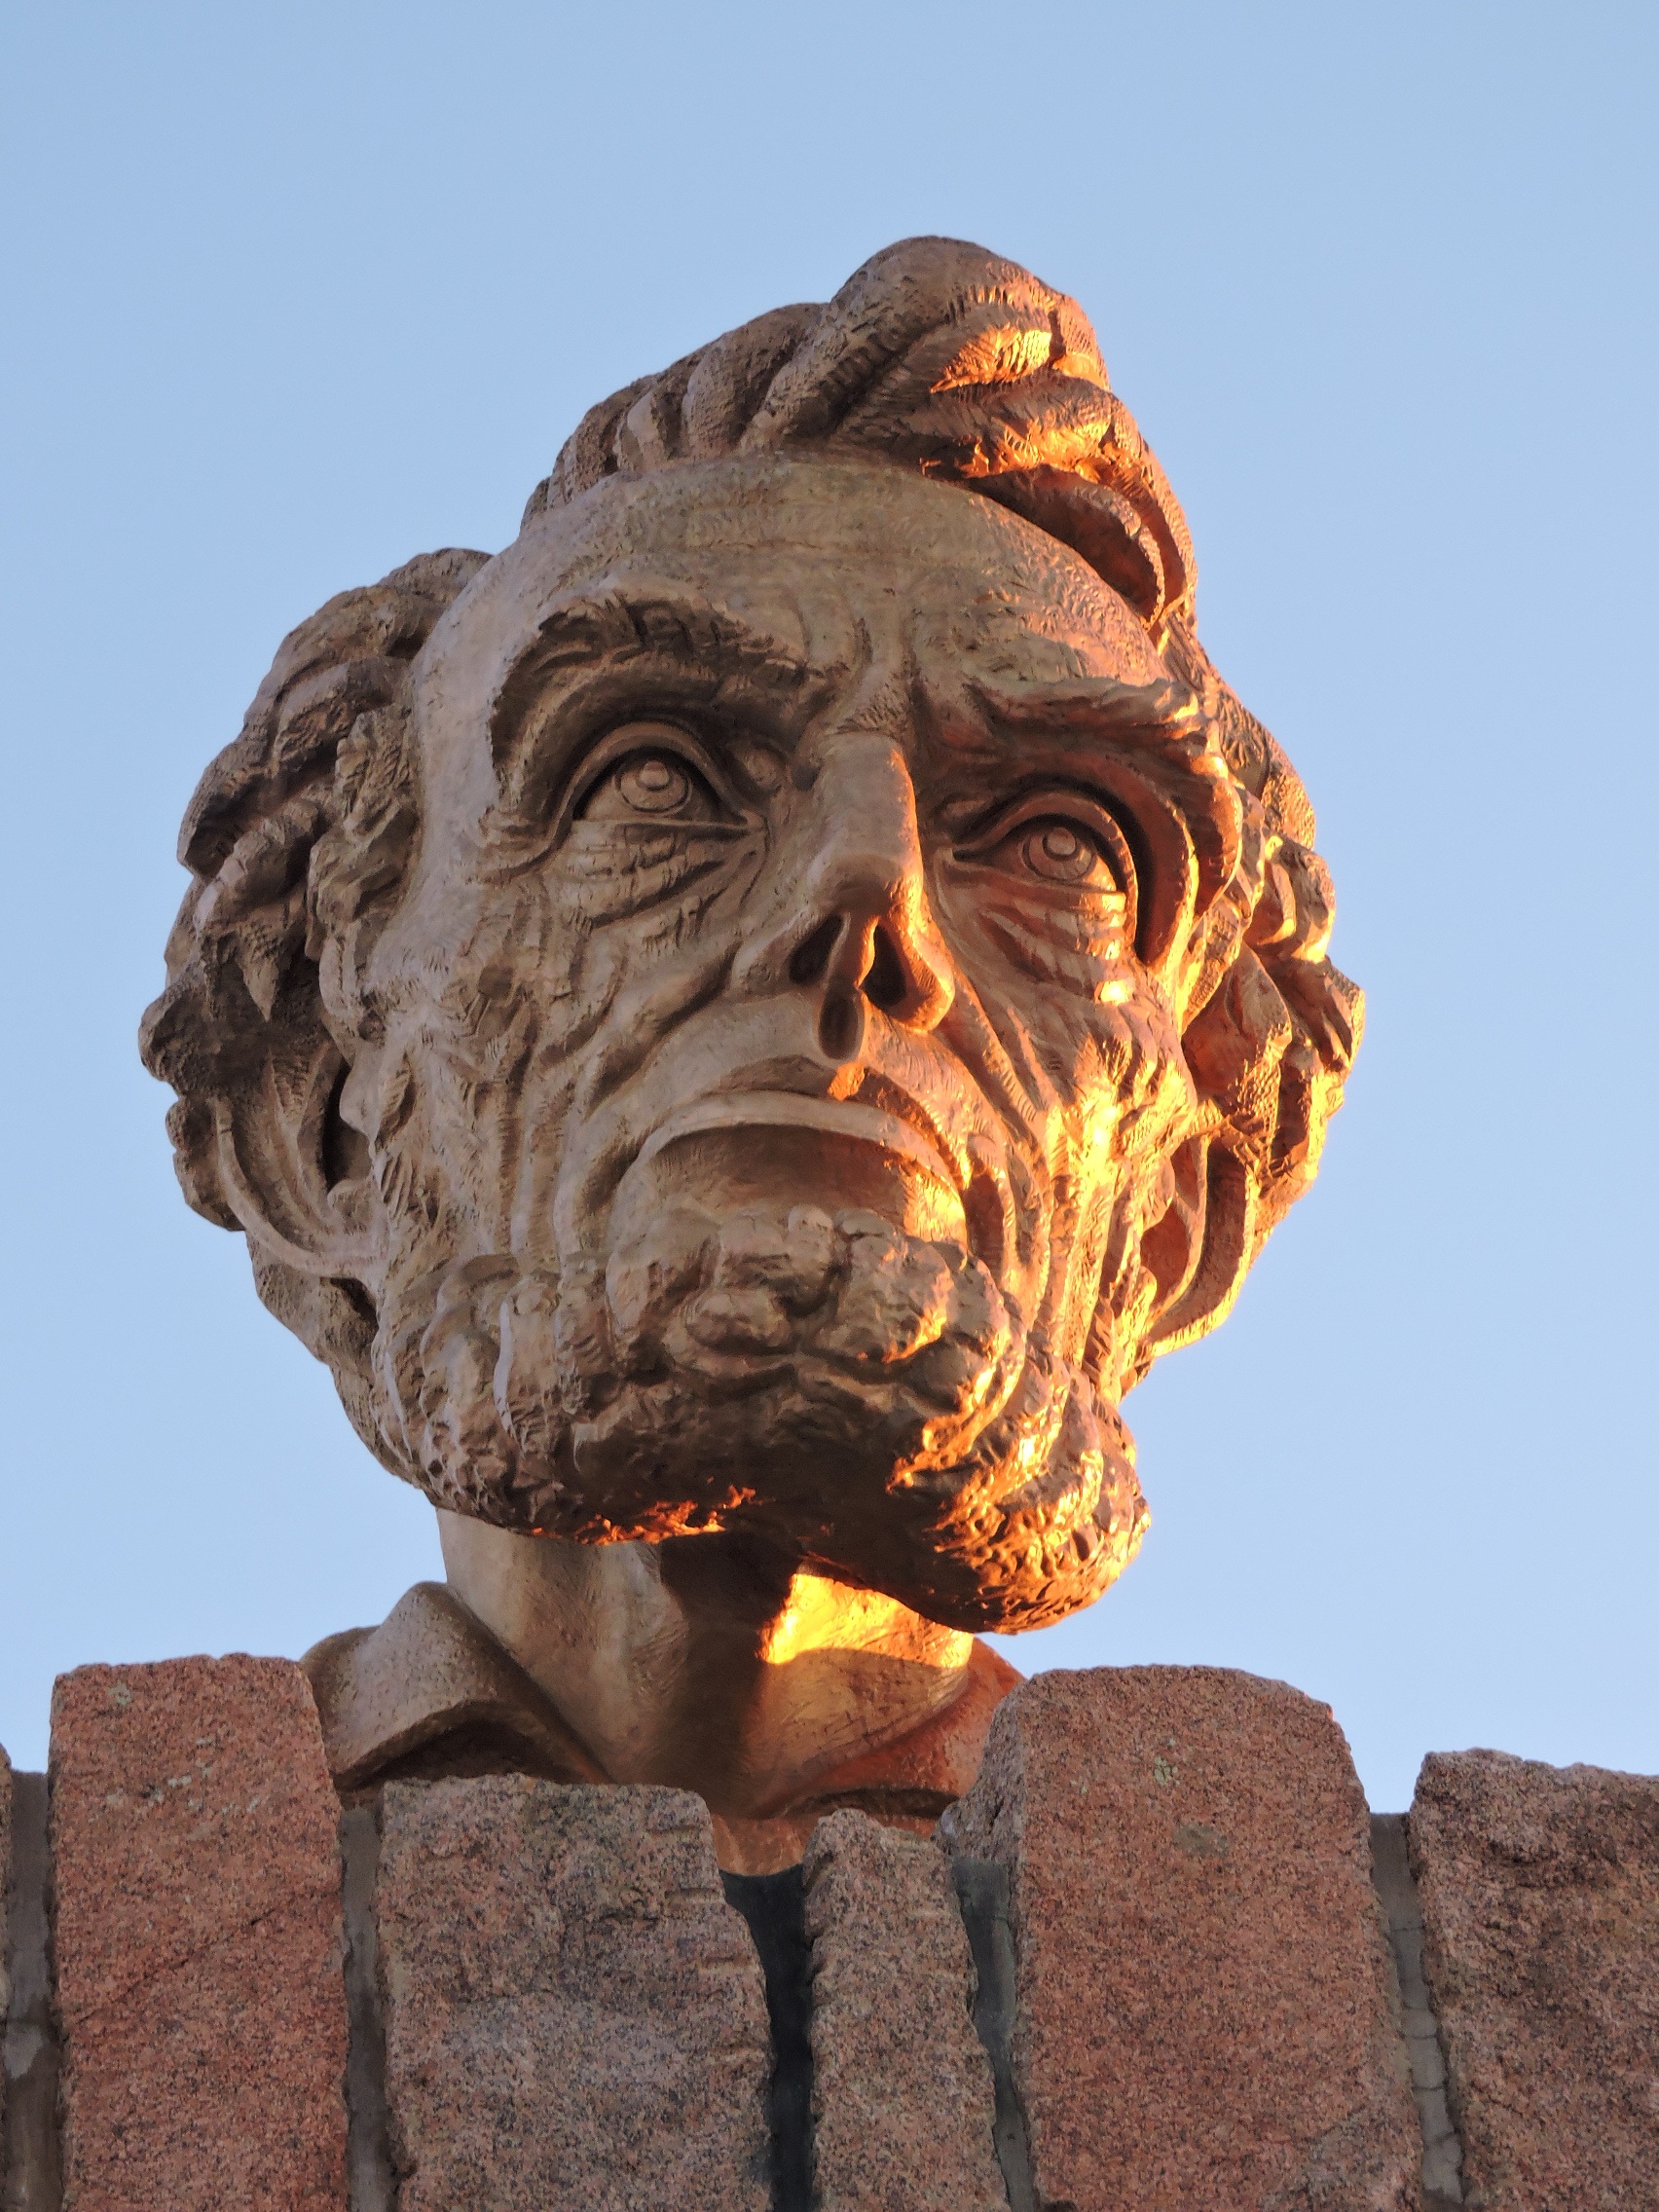
monument, statue, america, landmark, president, sculpture, memorial, art, temple, head, lincoln, abraham, carving, wyoming, stone carving, abraham lincoln, ancient history, nonbuilding structure